Harald Hardrada

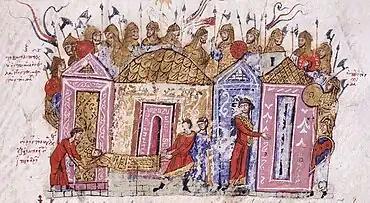
Near-contemporary depiction of Byzantine Varangian Guardsmen, in an illumination from the Skylitzes "Synopsis".

After a few years in Kievan Rus', Harald and his force of around 500 men moved on south to Constantinople ("Miklagard"), the capital of the Eastern Roman Empire (also known todaybut not to contemporariesas the Byzantine Empire), probably in 1033 or 1034, where they joined the Varangian Guard. Although the "Flateyjarbók" maintains that Harald at first sought to keep his royal identity a secret, most sources agree that Harald and his men's reputation was well known in the east at the time. While the Varangian Guard was primarily meant to function as the emperor's bodyguard, Harald was found fighting on "nearly every frontier" of the empire. He first saw action in campaigns against Arab pirates in the Mediterranean Sea, and then in inland towns in Asia Minor / Anatolia that had supported the pirates. By this time, he had, according to Snorri Sturluson (a 12th-century Icelandic historian, poet, and politician), become the "leader over all the Varangians". By 1035, the Byzantines had pushed the Arabs out of Asia Minor to the east and southeast, and Harald took part in campaigns that went as far east as the Tigris River and Euphrates River in Mesopotamia, where according to his skald (poet) Þjóðólfr Arnórsson (recounted in the sagas) he participated in the capture of eighty Arab strongholds, a number which historians Sigfus Blöndal and Benedikt Benedikz see no particular reason to question. Although not holding independent command of an army as the sagas imply, it is not unlikely that King Harald and the Varangians at times could have been sent off to capture a castle or town. During the first four years of the reign of Byzantine Emperor Michael IV the Paphlagonian, Harald probably also fought in campaigns against the Pechenegs.